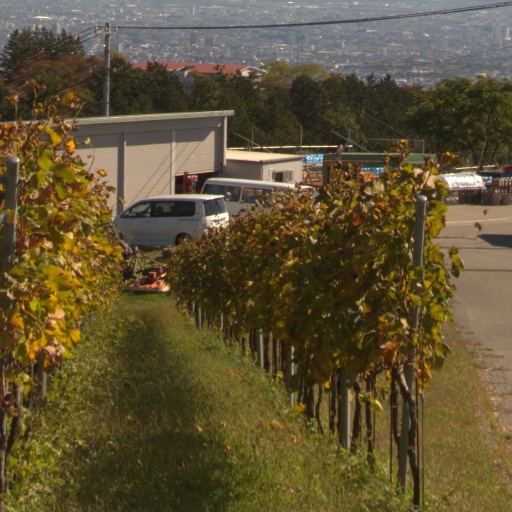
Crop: grape